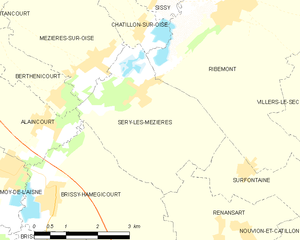
Carte des communes françaises: Séry-lès-Mézières